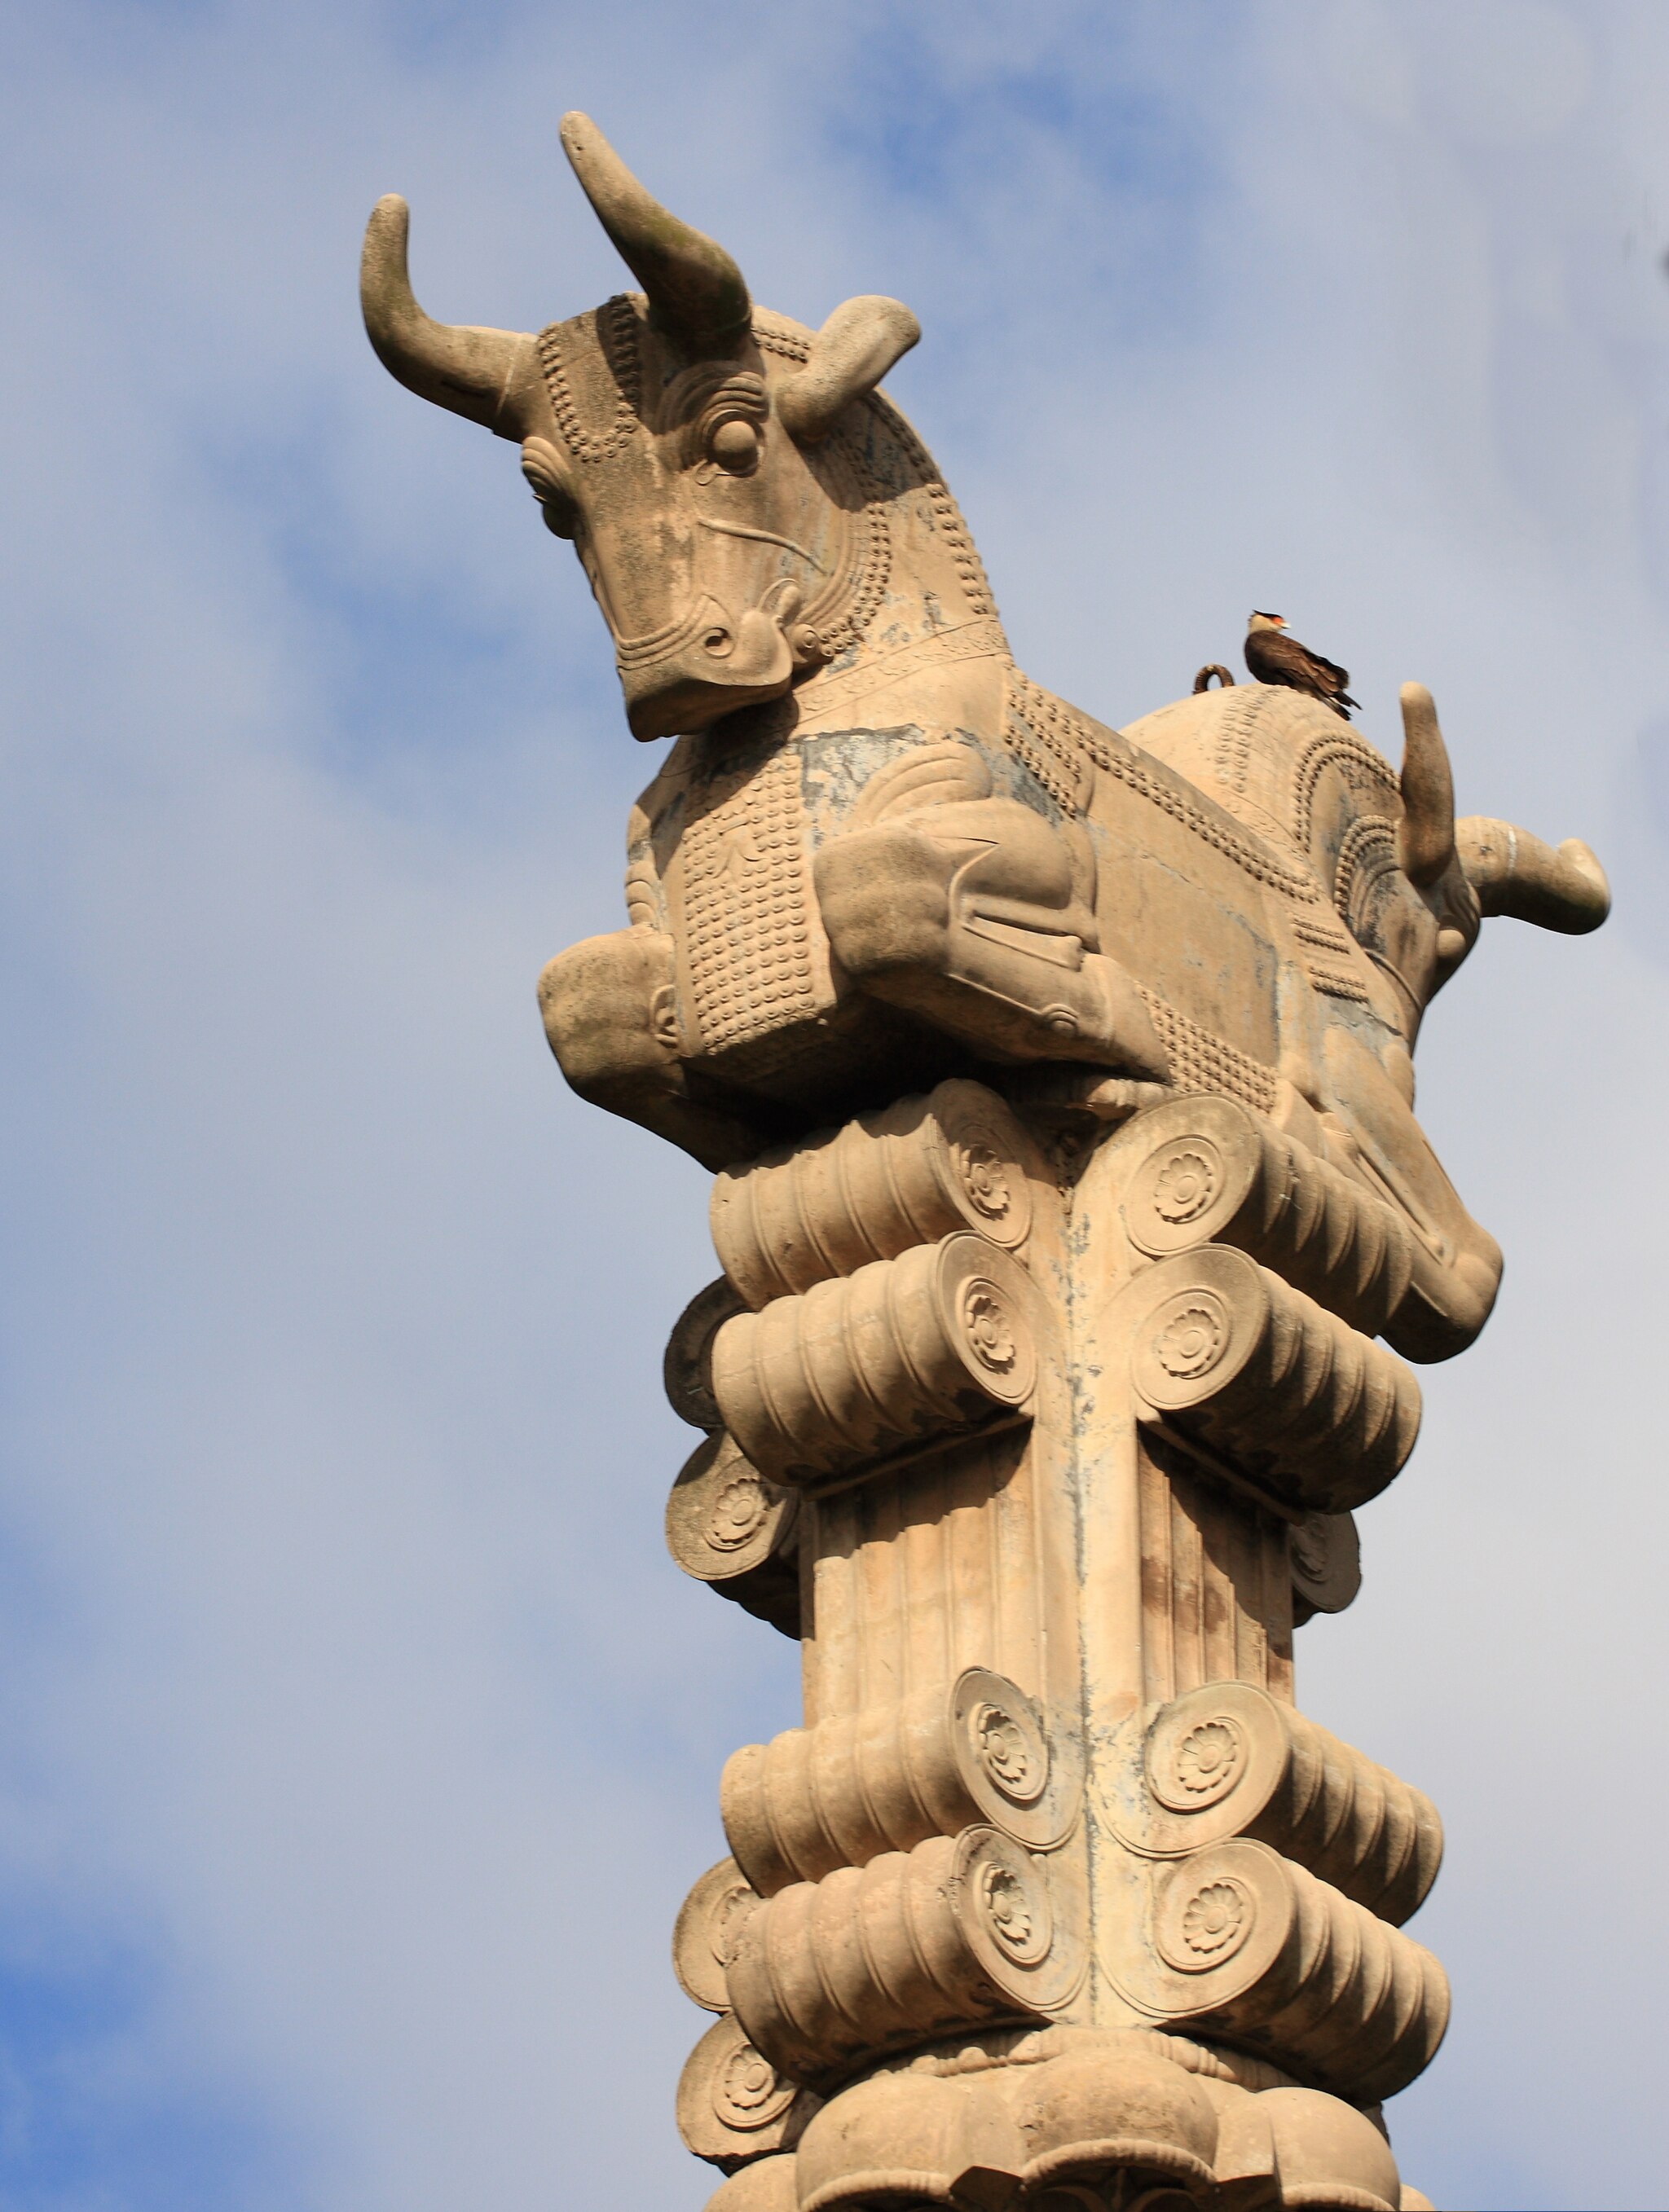
Title: Perspolis
Description: Persian Double bulls column, Perspolis, iran
Date: 2009-06-06
Categories: Flickr images reviewed by trusted users, Flickr images missing SDC creator, Bull capitals in Persepolis, 2009 in Persepolis, Photographs by Luis Argerich